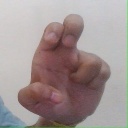
अक्षर: अ